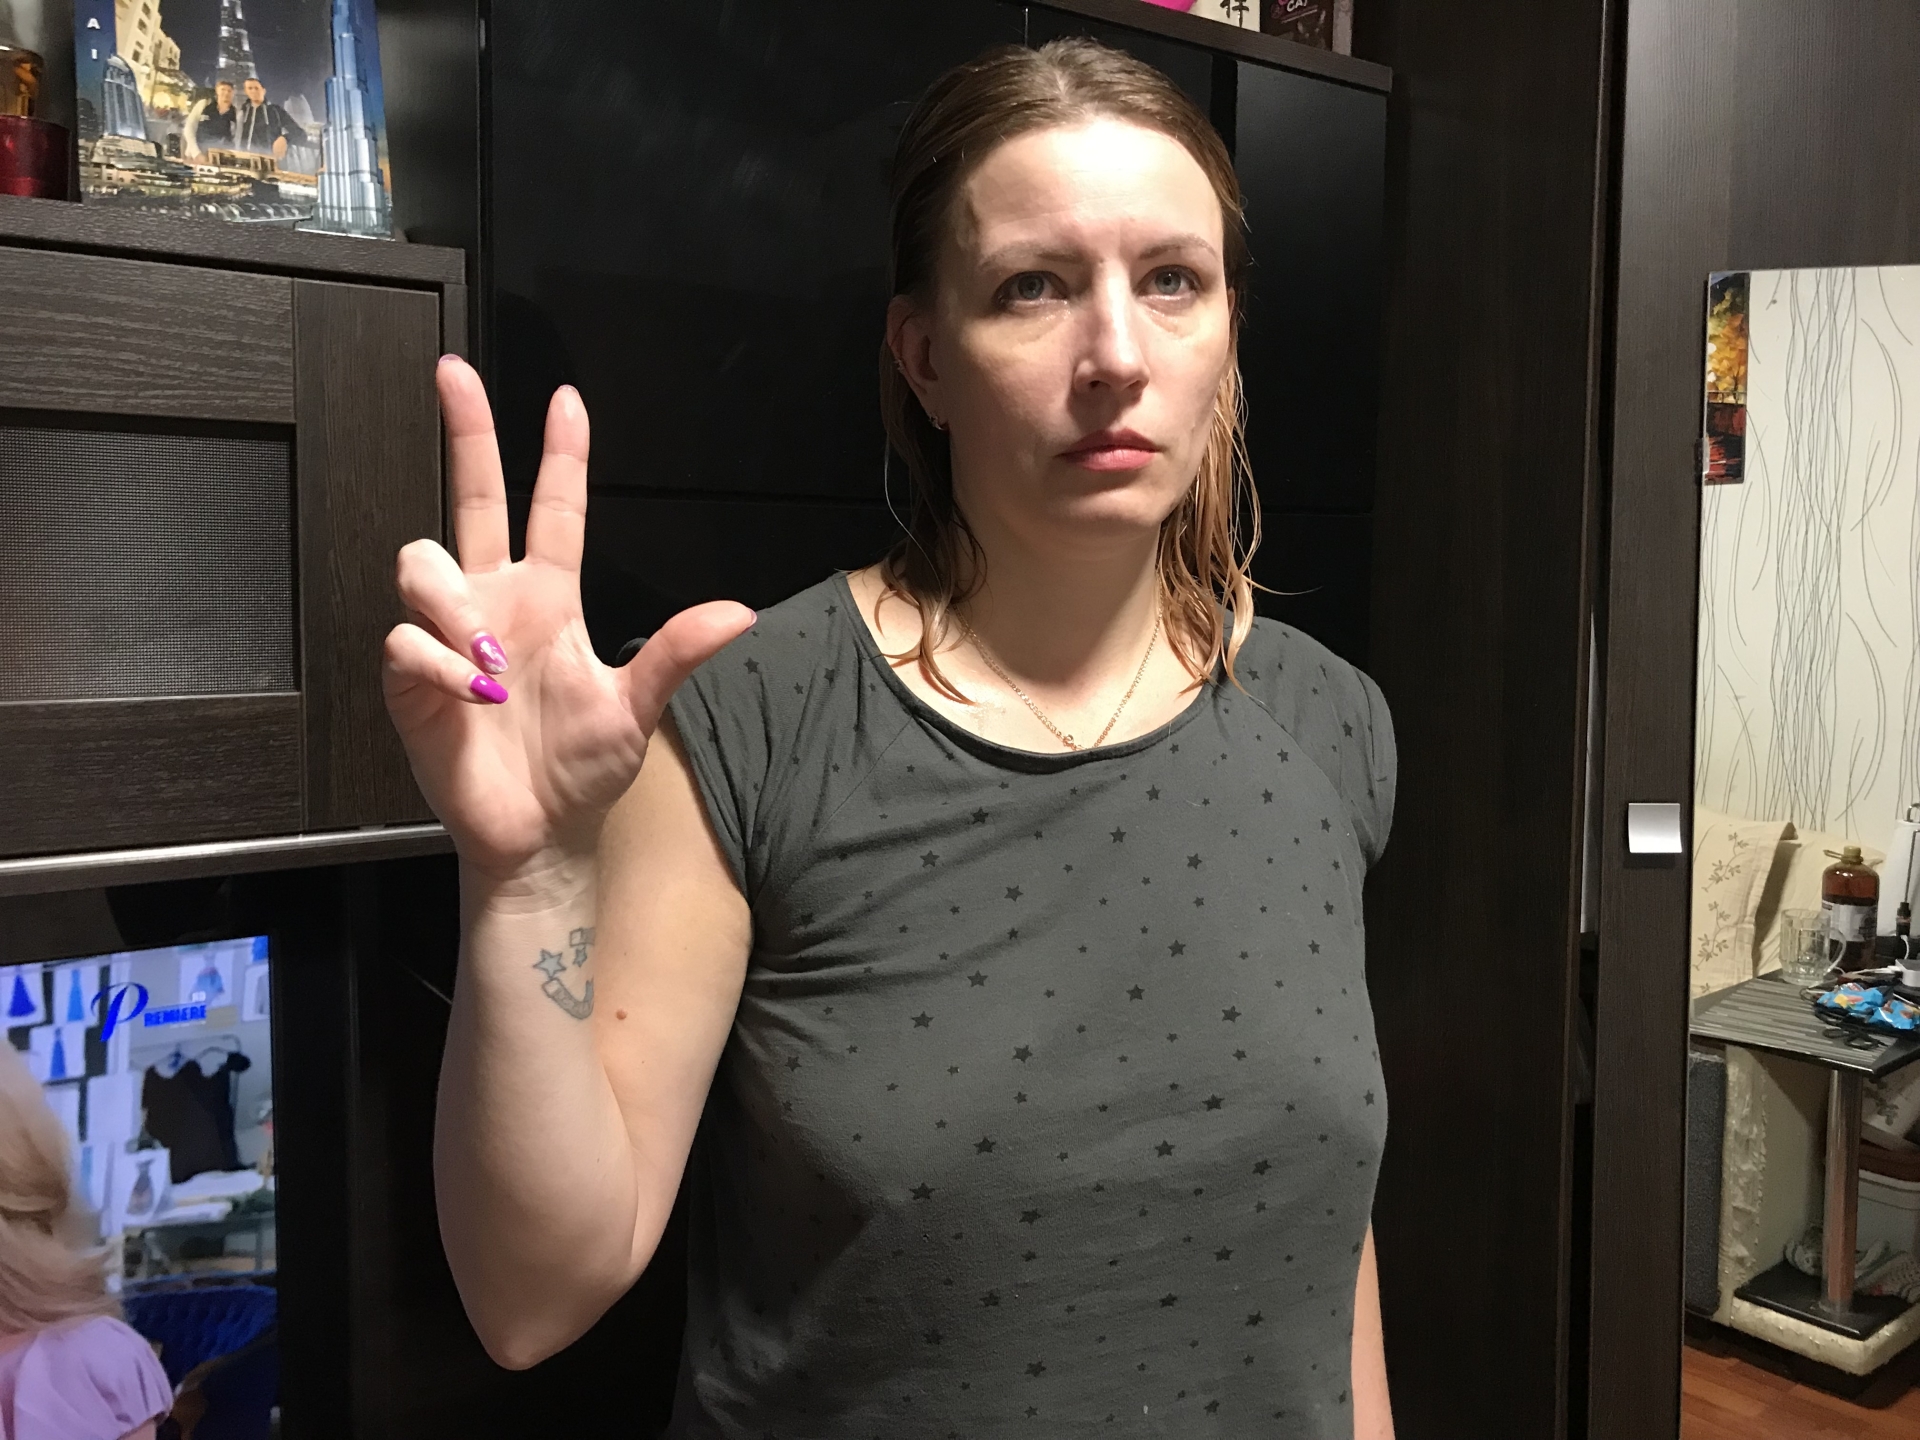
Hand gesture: three2